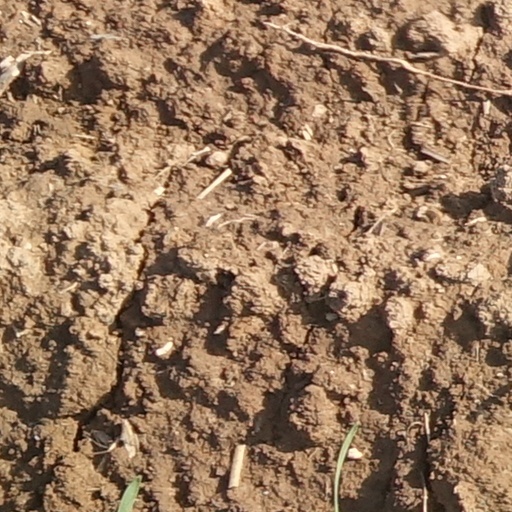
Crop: wheat